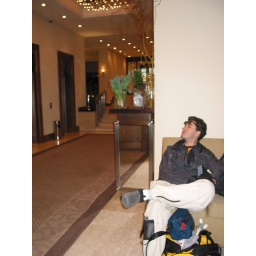
sleeping vince in ugly shoes, note pee wee in my mellow yellow duffel truffle